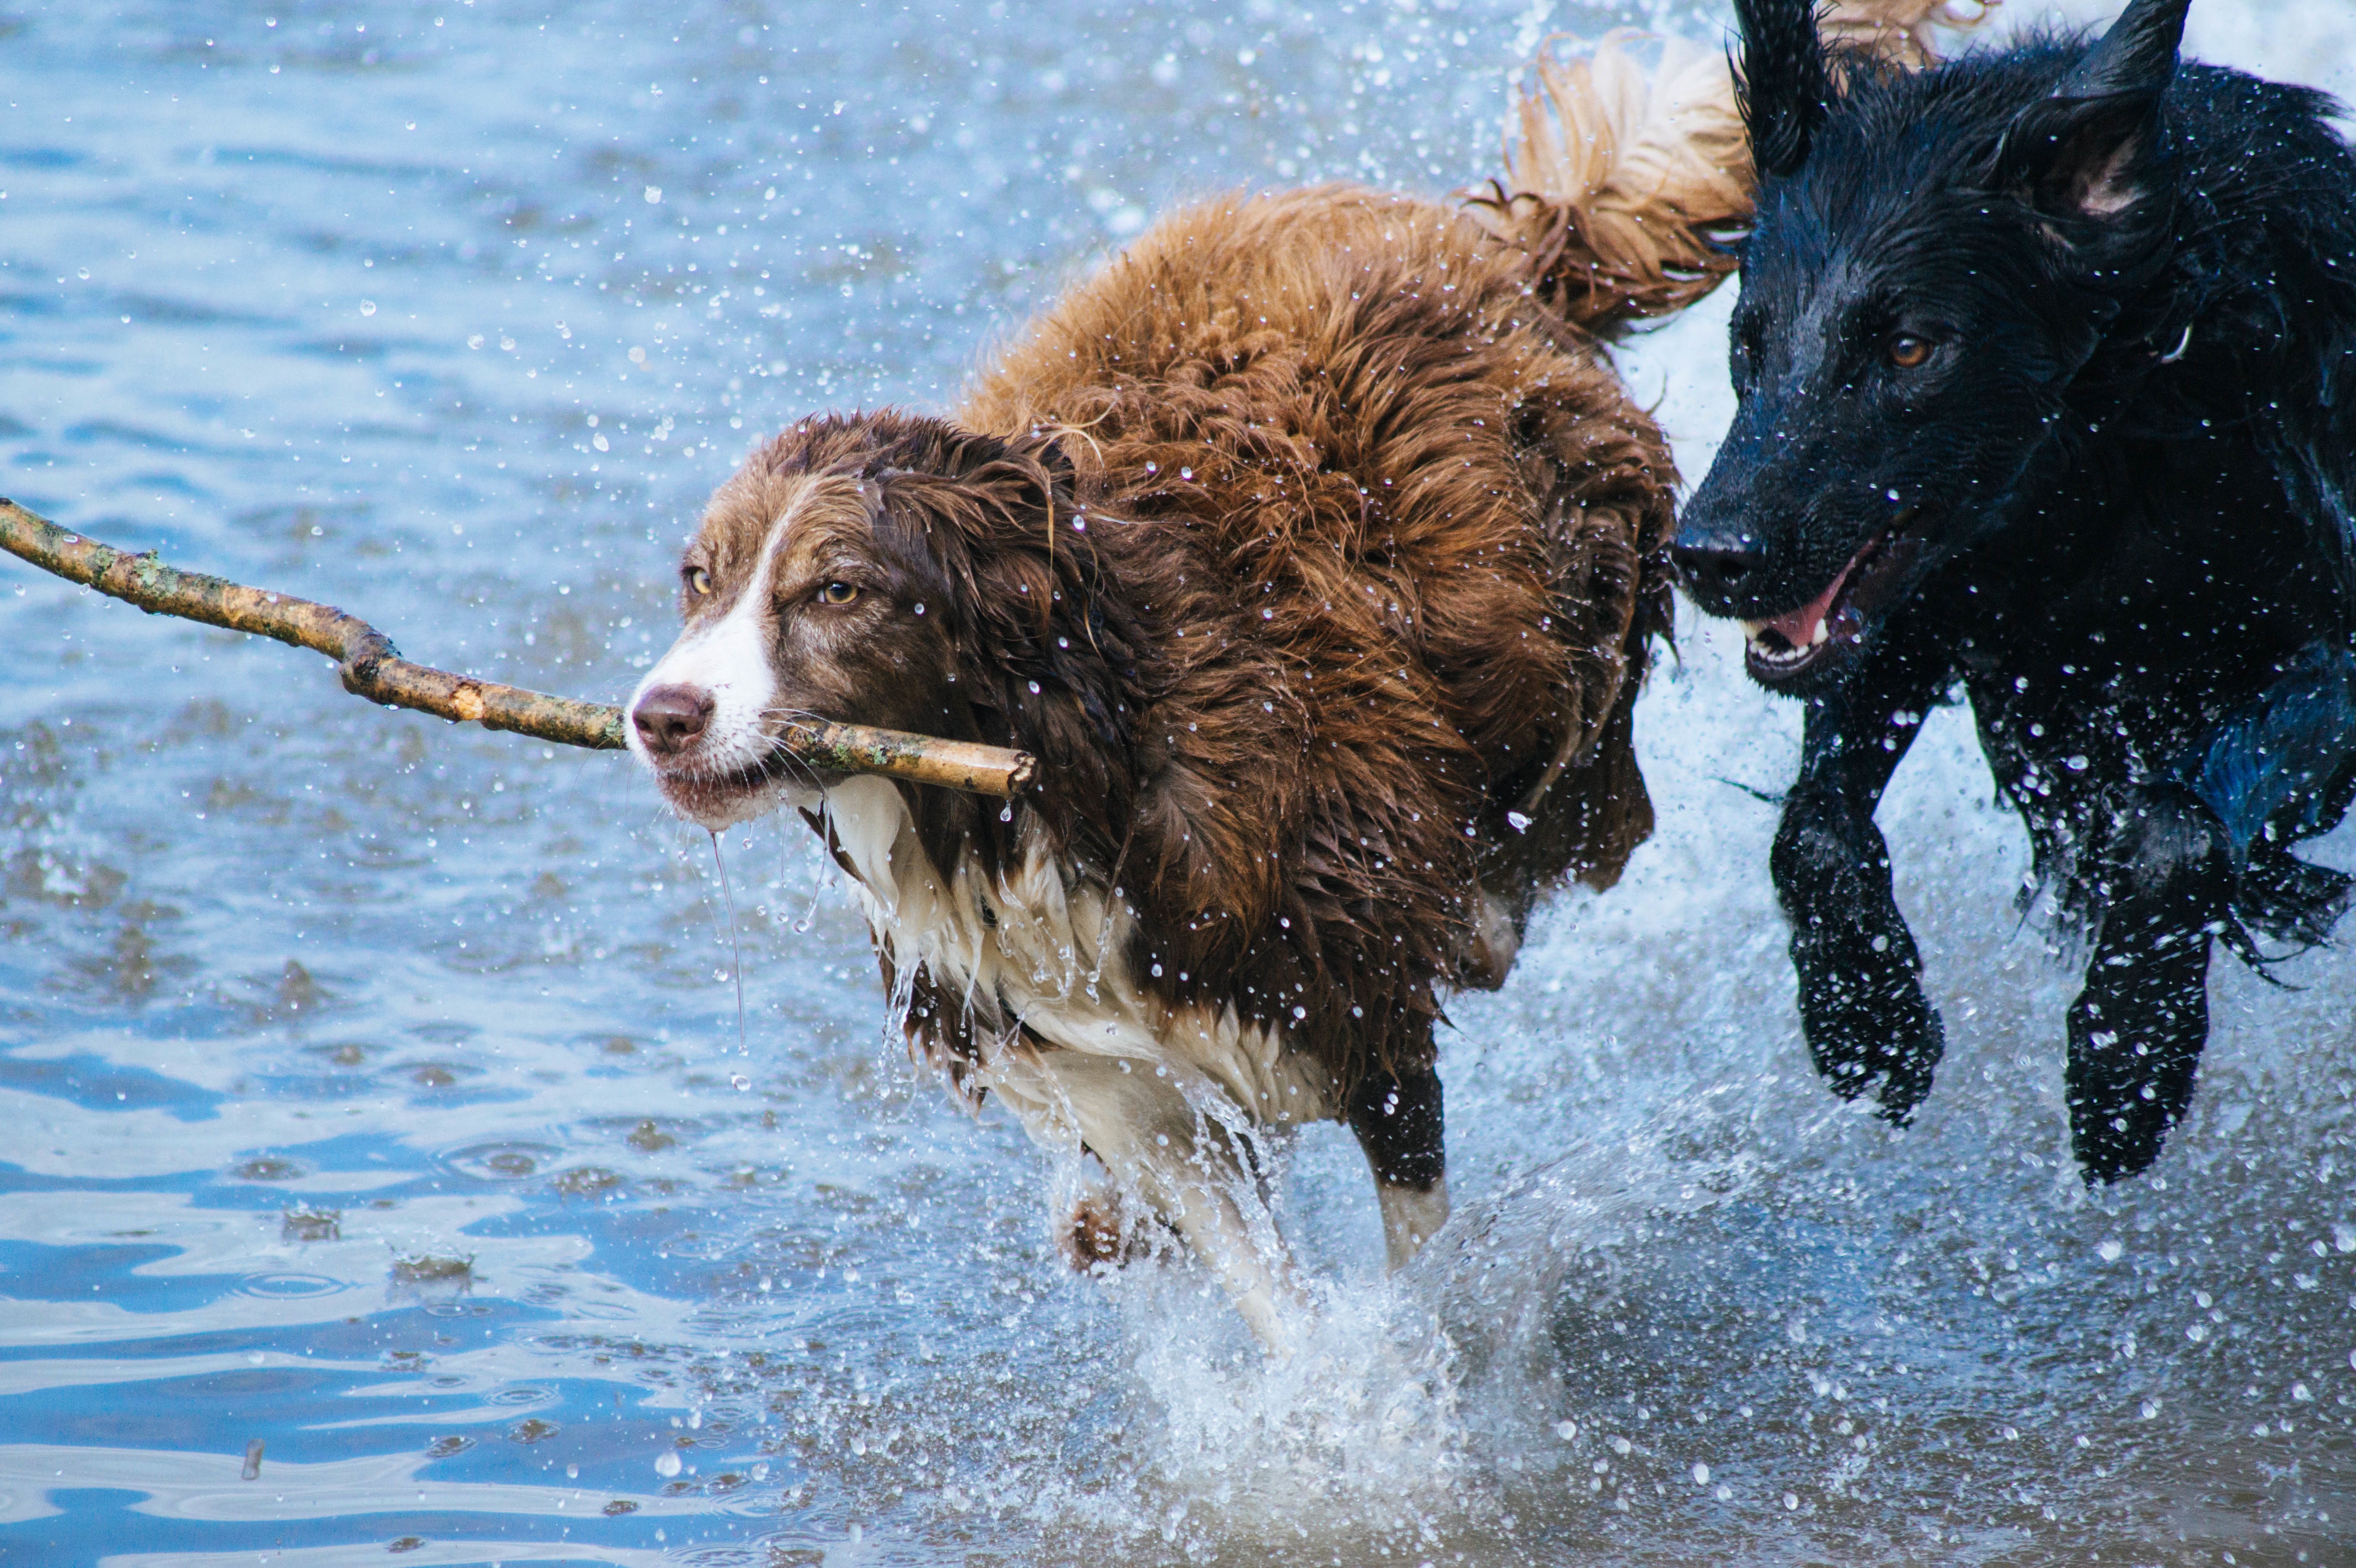
water, dog, animal, pet, mammal, vertebrate, newfoundland, stick, dog like mammal